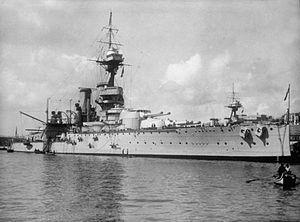
La classe King Georges V est une classe de cuirassés Super-dreadnought de la Royal Navy qui furent construits juste avant la Première Guerre mondiale. Un autre cuirassé mis en service en 1940 porte ce nom, le HMS King George V.